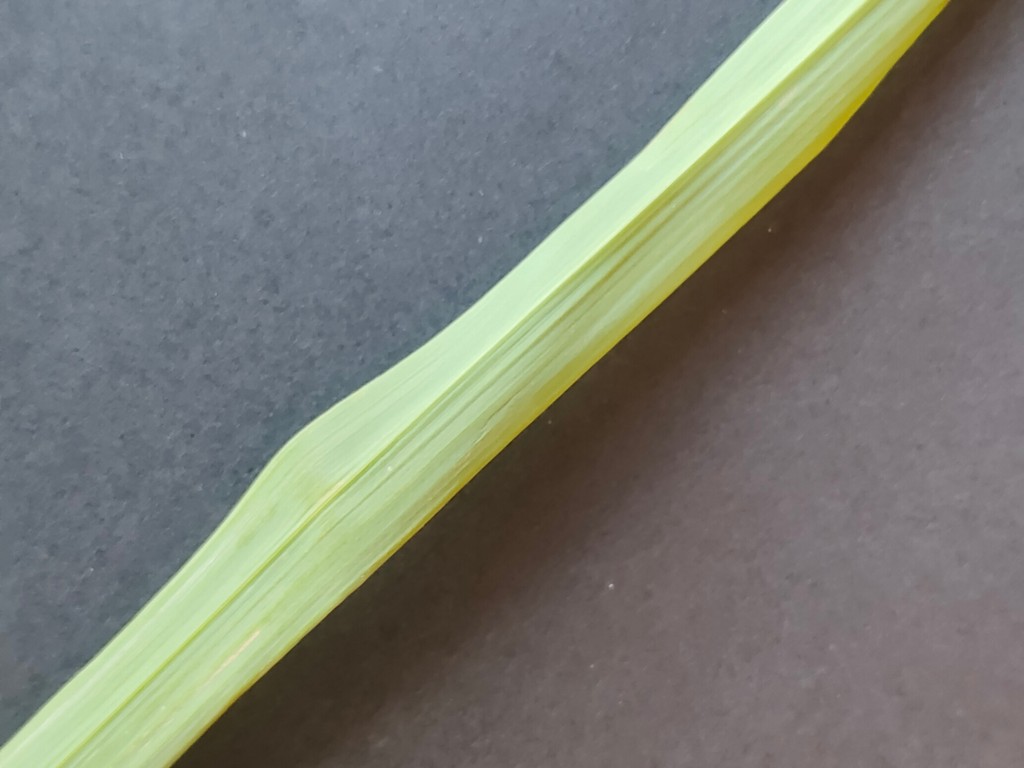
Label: Healthy